Blowback (podcast)

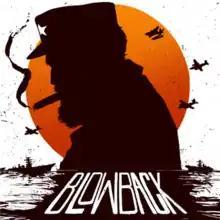
The cover art for season two of Blowback

The first season of the show was a ten part series dedicated to the Iraq War (codenamed "Operation Iraqi Freedom"). Throughout the show audio clips from MSNBC and CNN and readings of news reports are provided as well as satirical skits performed by H. Jon Benjamin. The second season of the show focuses on U.S. intervention before and after the Cuban revolution, such as Operation Mongoose, and includes more interviews with those who experienced the events discussed first hand. The third season of the show released in July 2022 and covers the events surrounding the Korean War. The fourth season of the show began its release in August 2023, discussing the American involvement in Afghanistan, touching on subjects which mainly focus on Operation Cyclone and its consequences. Season five released in September 2024 and covers the United States bombing campaign in Cambodia known as Operation Menu, the subsequent rise of the Khmer Rouge and the establishment of Democratic Kampuchea.